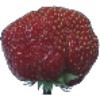
Label: strawberry_wedge